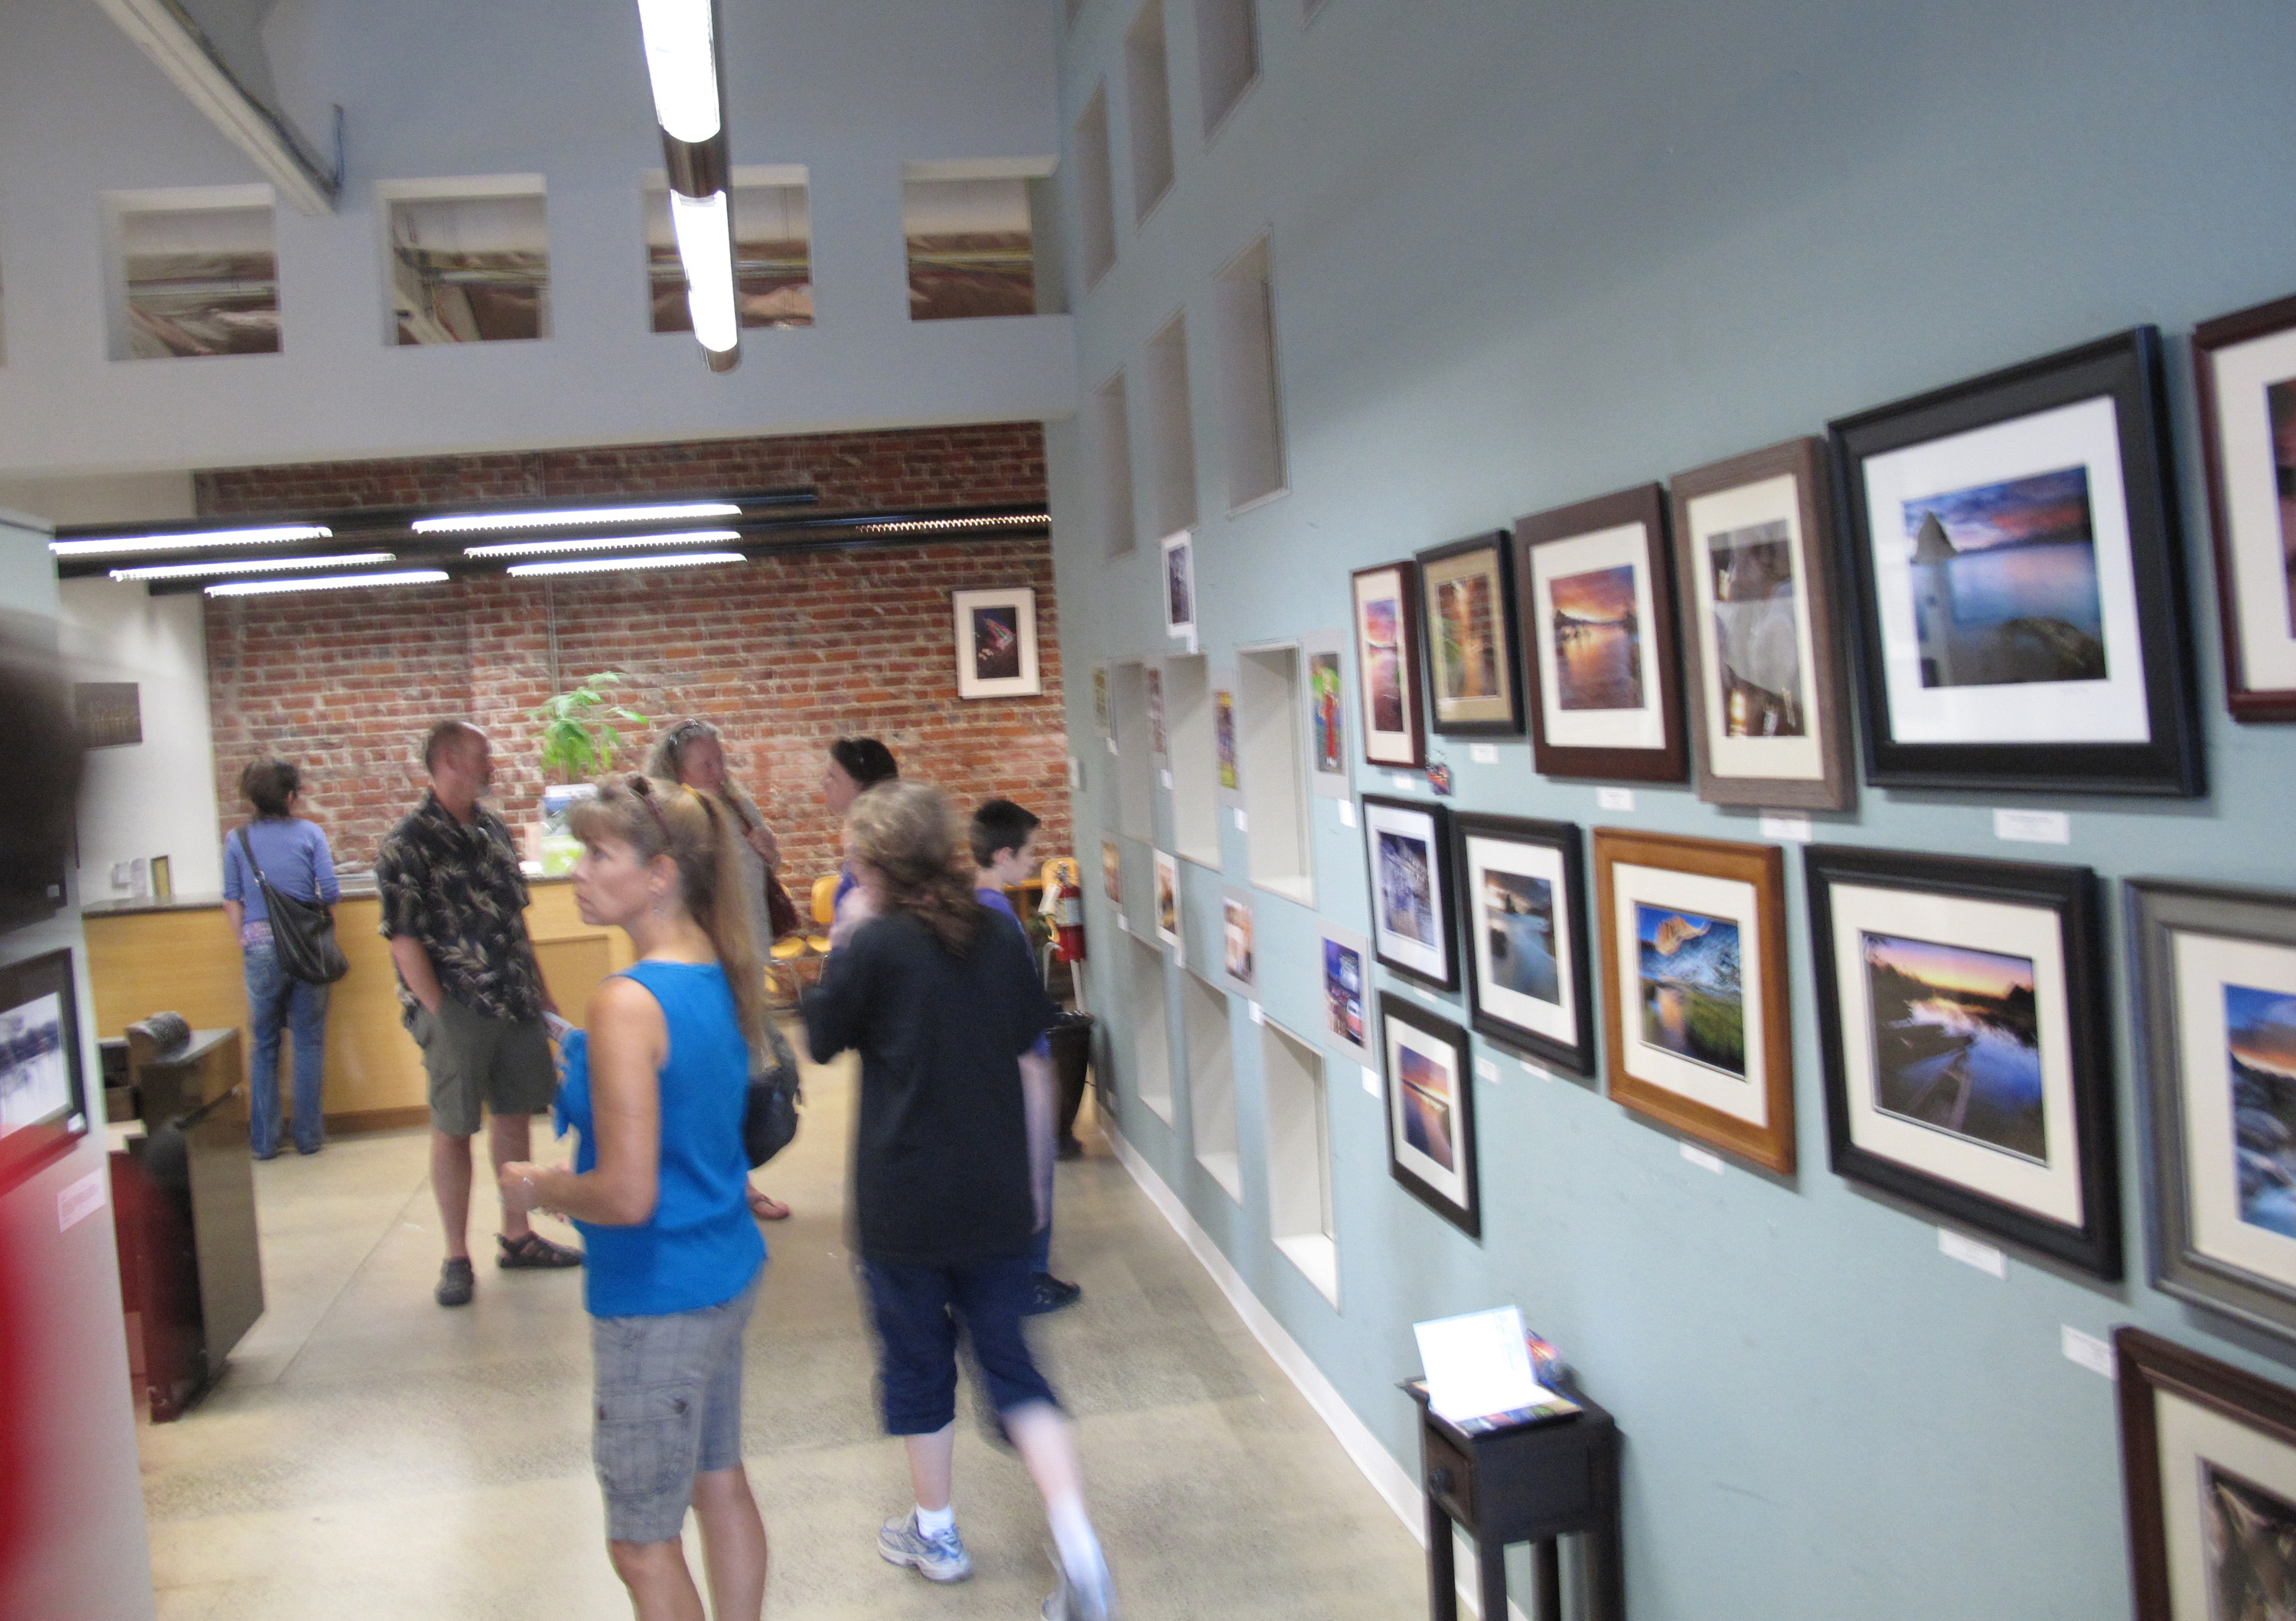
tourist attraction, art exhibition